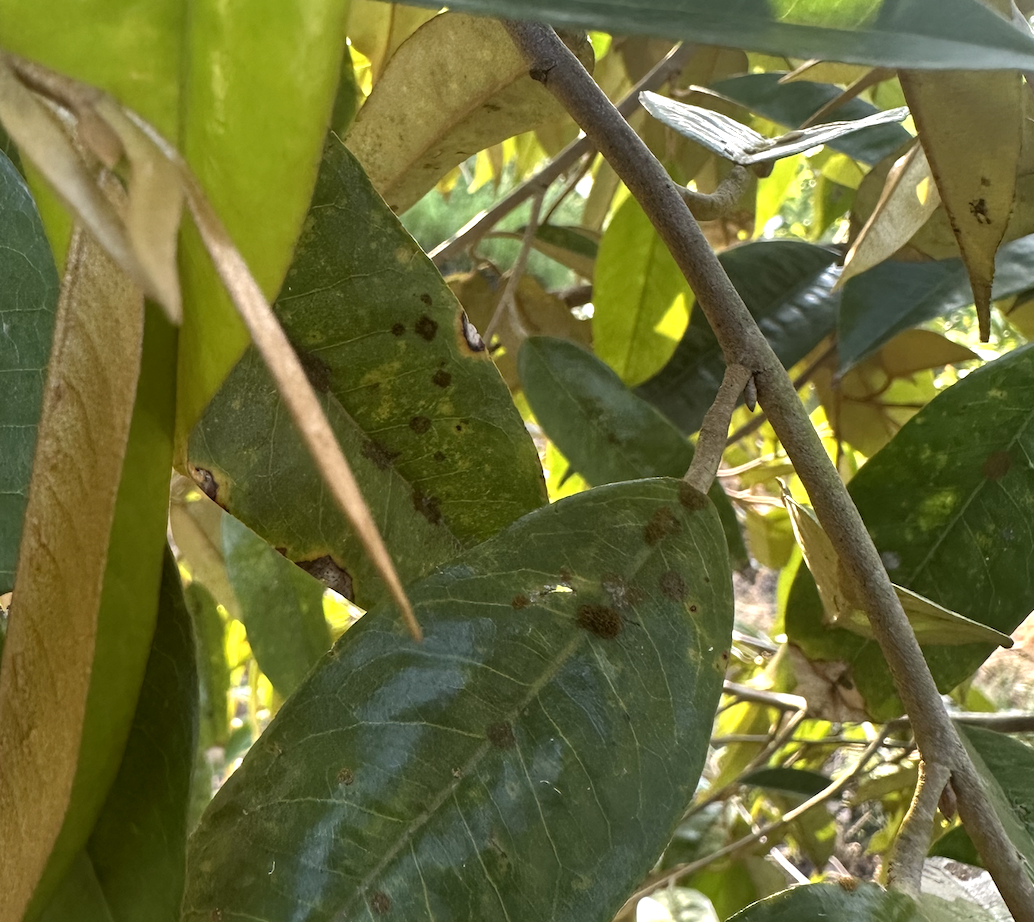
Label: stem_blight